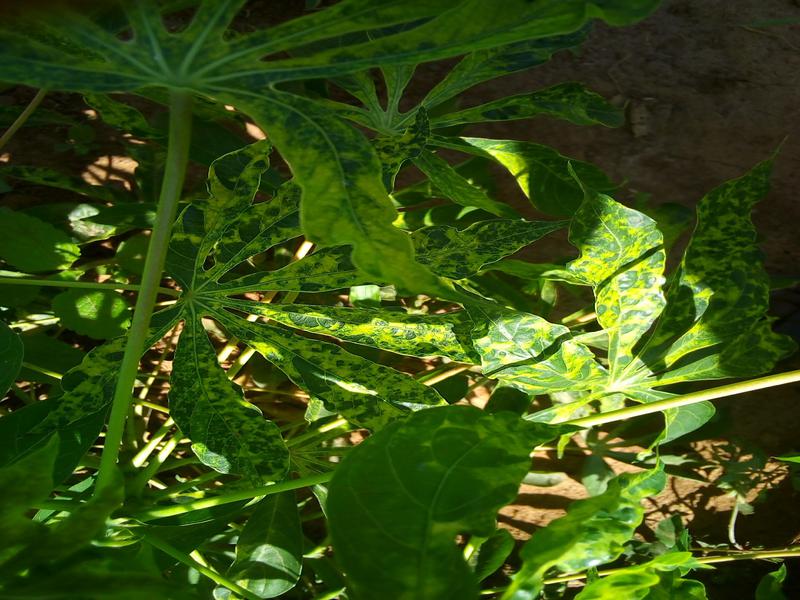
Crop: cassava
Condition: mosaic_disease